Le Sucre

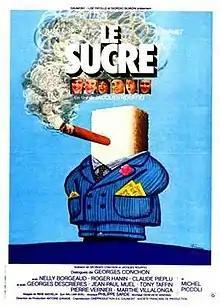
Film poster

Le Sucre (or "The Sugar") is a 1978 French crime comedy film directed by Jacques Rouffio. The film recounts a fraud case, on the basis of the speculative bubble on the price of sugar in 1974.